Monument to Álvaro de Bazán (Madrid)

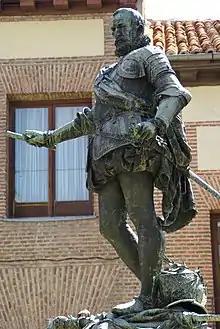

The Monument to Álvaro de Bazán is an instance of public art in Madrid, Spain. Located at the Plaza de la Villa, it consists of a bronze sculpture designed by Mariano Benlliure representing Álvaro de Bazán—a noted 16th century Admiral of the Spanish Navy once described by Cervantes as "father of soldiers, lightning of war, fortunate and never defeated captain"— put on top of a stone pedestal.